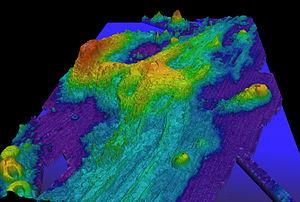
Axial, en anglais Axial Seamount, est un volcan sous-marin de l'océan Pacifique situé sur la ride Juan de Fuca, à environ 480 kilomètres à l'ouest des côtes de l'Oregon.